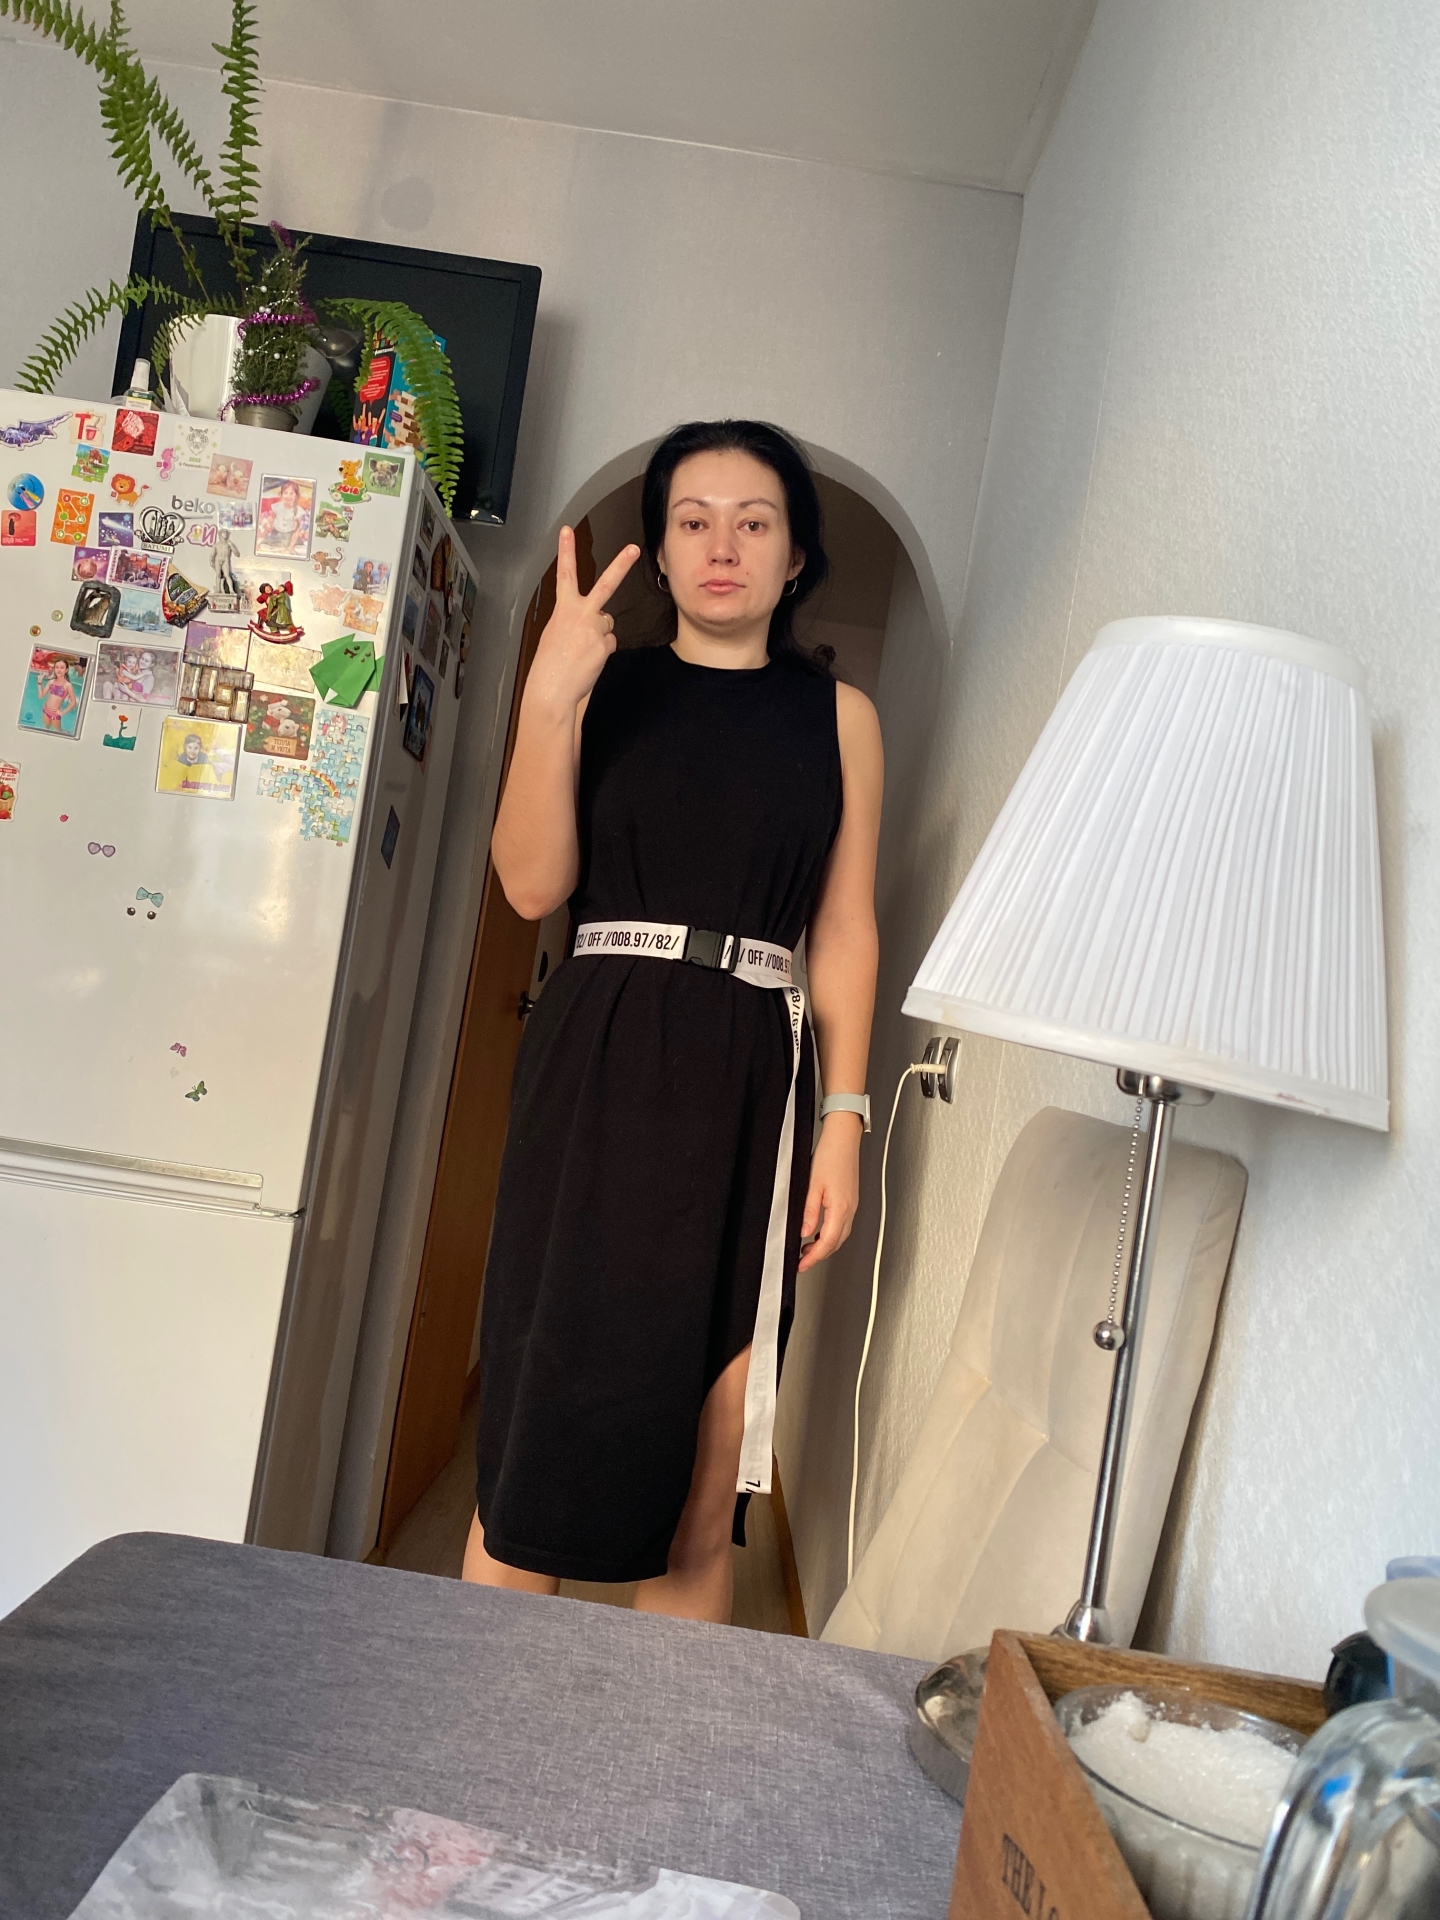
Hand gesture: peace_inverted